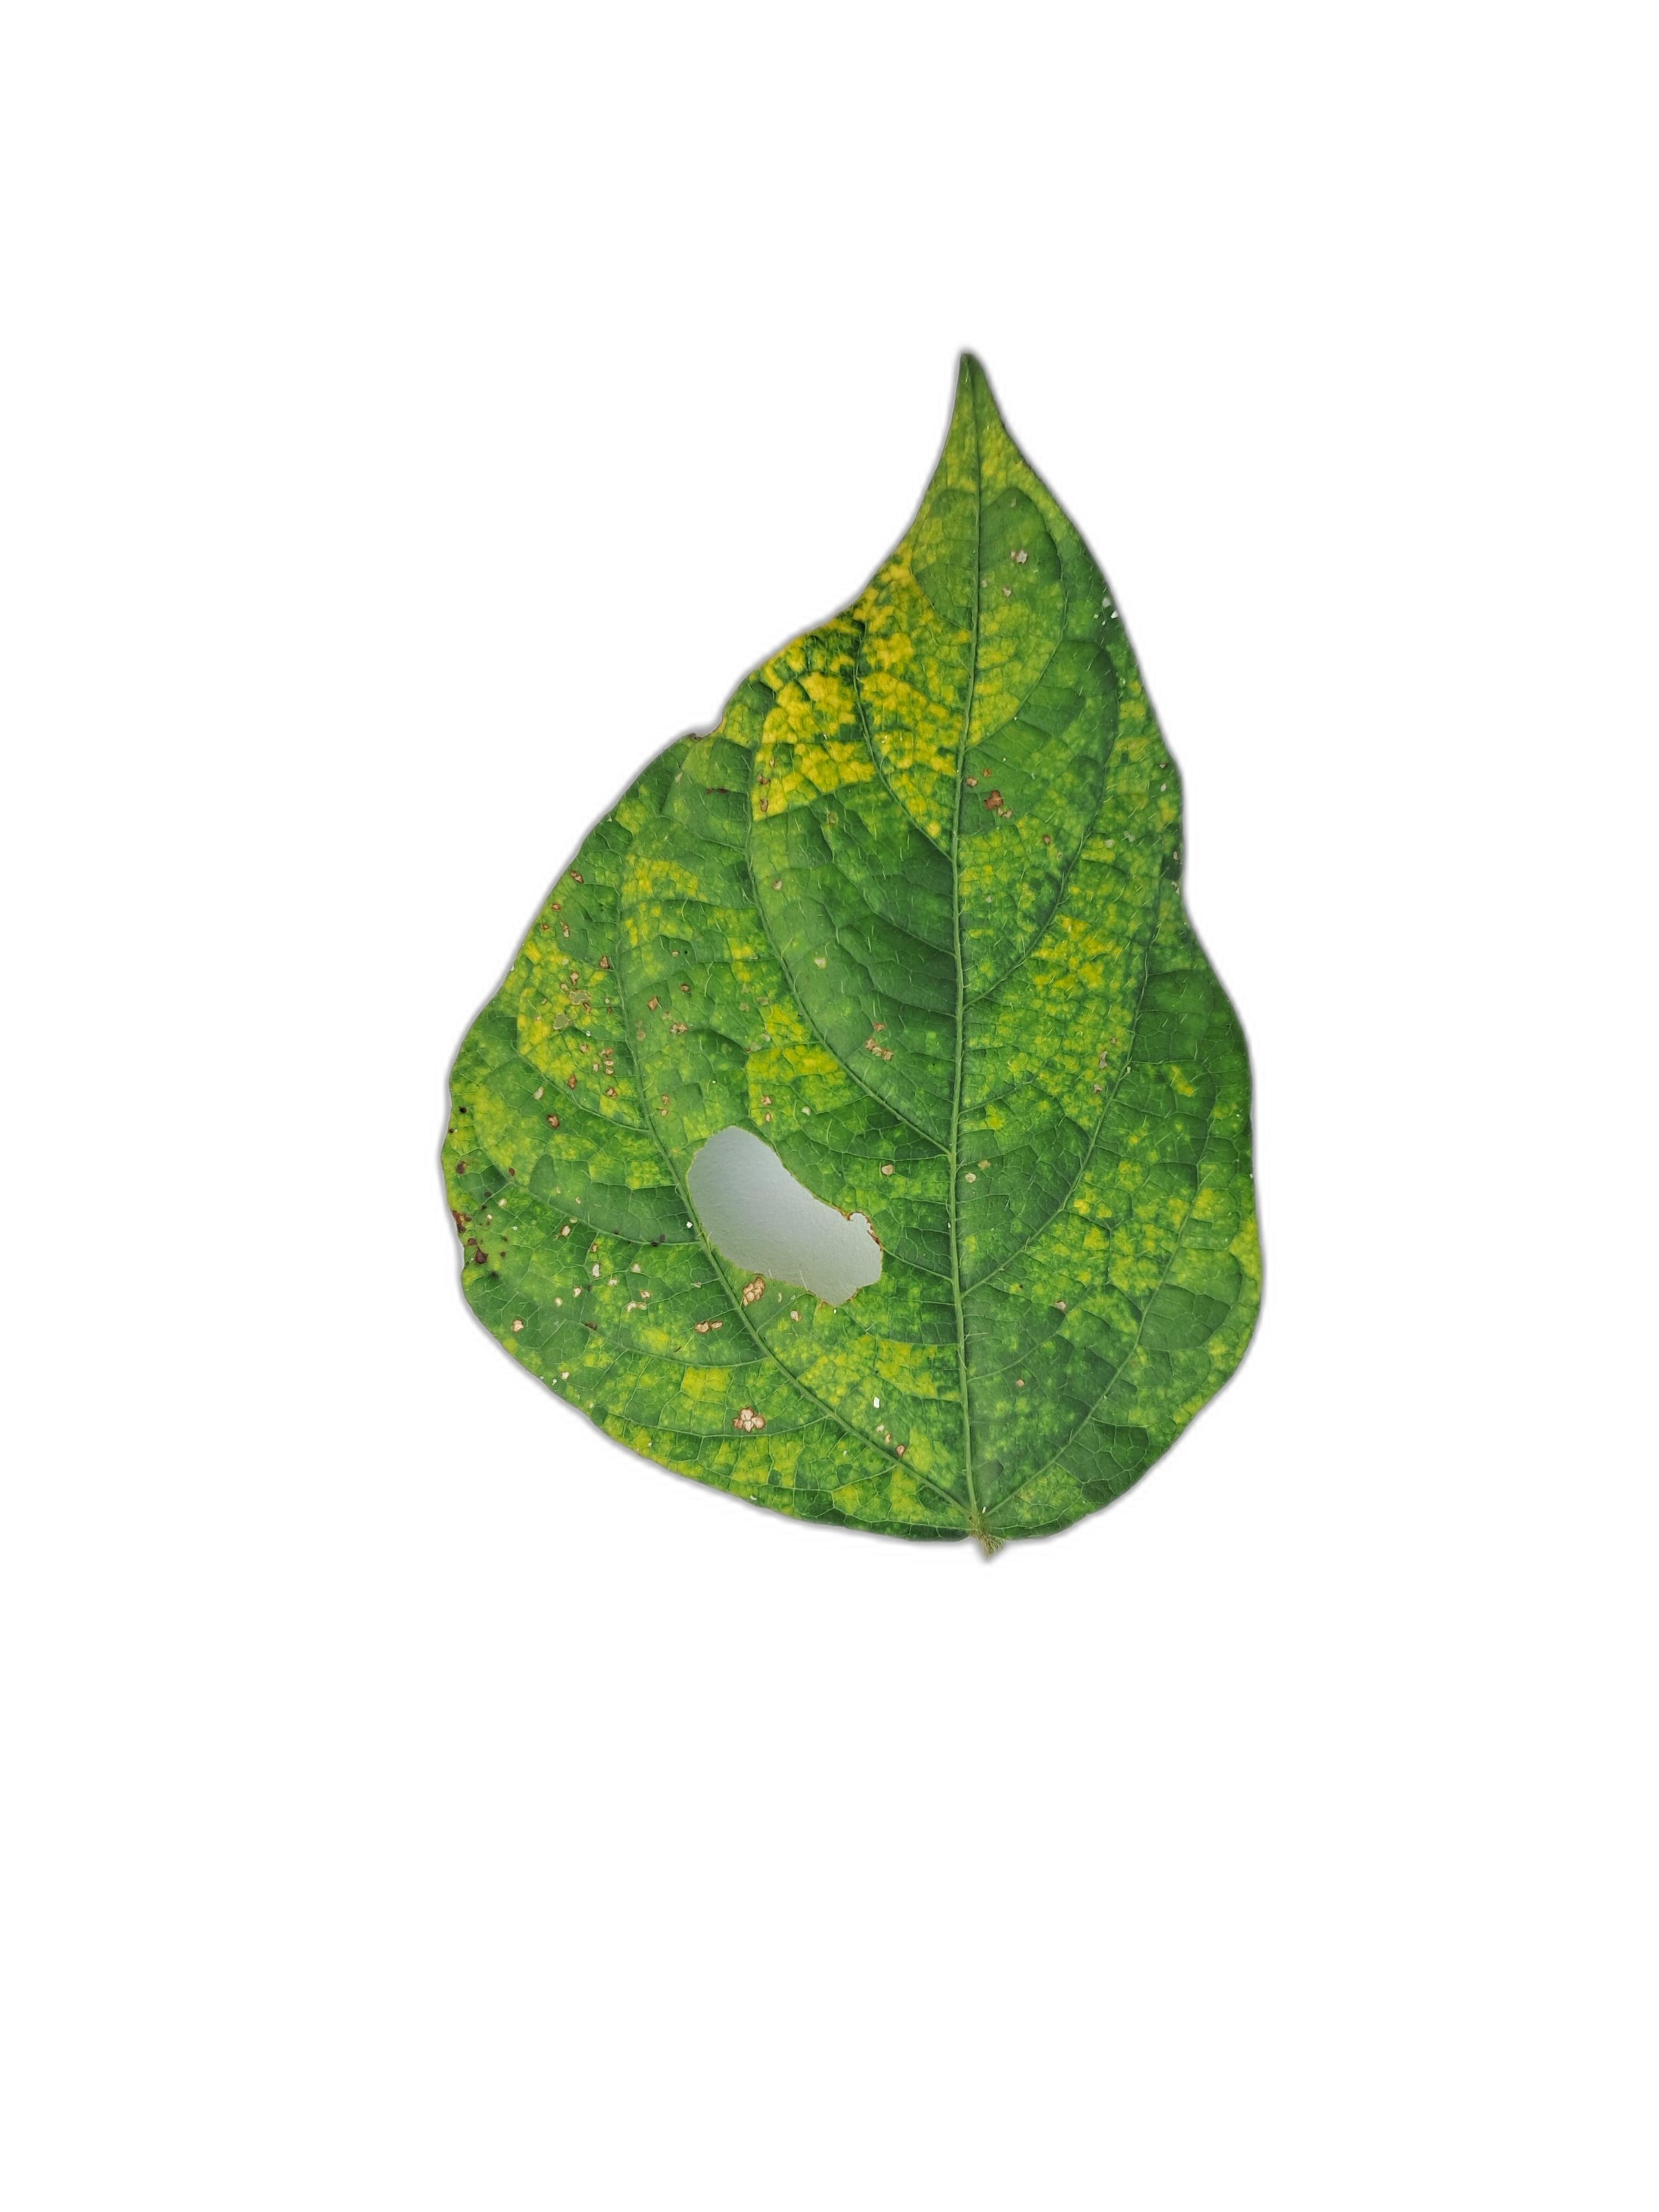
Label: Yellow Mosaic